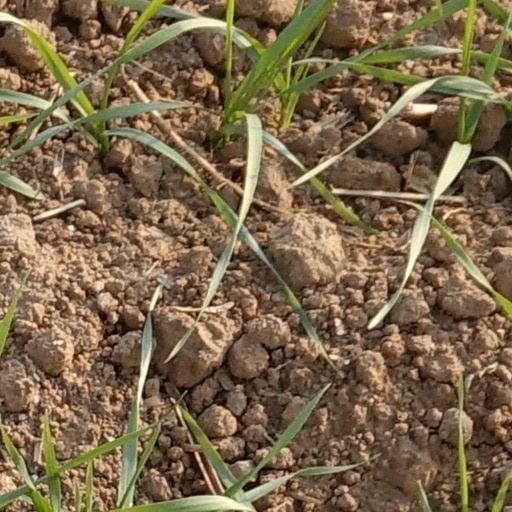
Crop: wheat